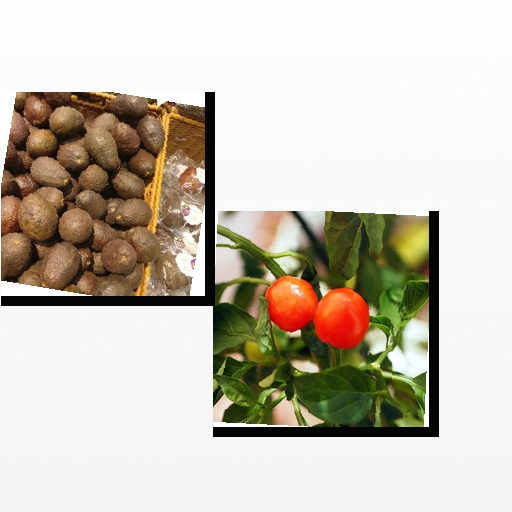
Food items: chili_pepper, avocado